Carlton Cole

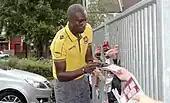
Cole signing autographs in 2010

He was linked with a transfer to Liverpool in August 2010 for a fee reported to be £20m which consisted of £15m including £5m in performance related add-ons. On 26 December, he scored two goals in a Premier League match for the first time in his career, in a 3–1 away win against Fulham at Craven Cottage. He also got a brace in the 4–0 League Cup quarter-final victory over Manchester United on 30 November. On 12 February 2011, Cole scored in a 3–3 draw against West Bromwich Albion at The Hawthorns On 27 February, Cole scored the final goal in West Ham's 3–1 victory against Liverpool within two minutes of coming on as a substitute at Upton Park.